Jane Shore

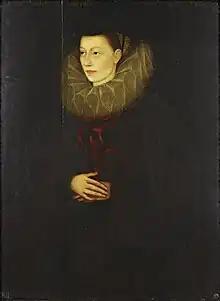
Portrait of a woman called Jane Shore, wearing a red silk non-boned bodice and a pearl hennin. 1590s details may have been added later to an existing portrait or incorporated into copy created in the 1590s, in the manner of as seen in certain portraits of Anne Boleyn and Jane Seymour. Inscribed: "BAKERS WİFE AND MİSTRİS TO A KİNG". The portrait bears a remarkable resemblance to the one undisputed likeness of Jane Shore that exists, that of her parents’ memorial brass in Hinxworth, Hertfordshire.

Elizabeth "Jane" Shore (née Lambert; 1445 – c. 1527) was one of the many mistresses of King Edward IV of England. She became the best known in history by being later accused of conspiracy by the future King Richard III and compelled to do public penance. She was also a sometime mistress of other noblemen, including Edward's stepson, Thomas Grey, 1st Marquess of Dorset, and William Hastings, 1st Baron Hastings, but ended her life in bourgeois respectability.